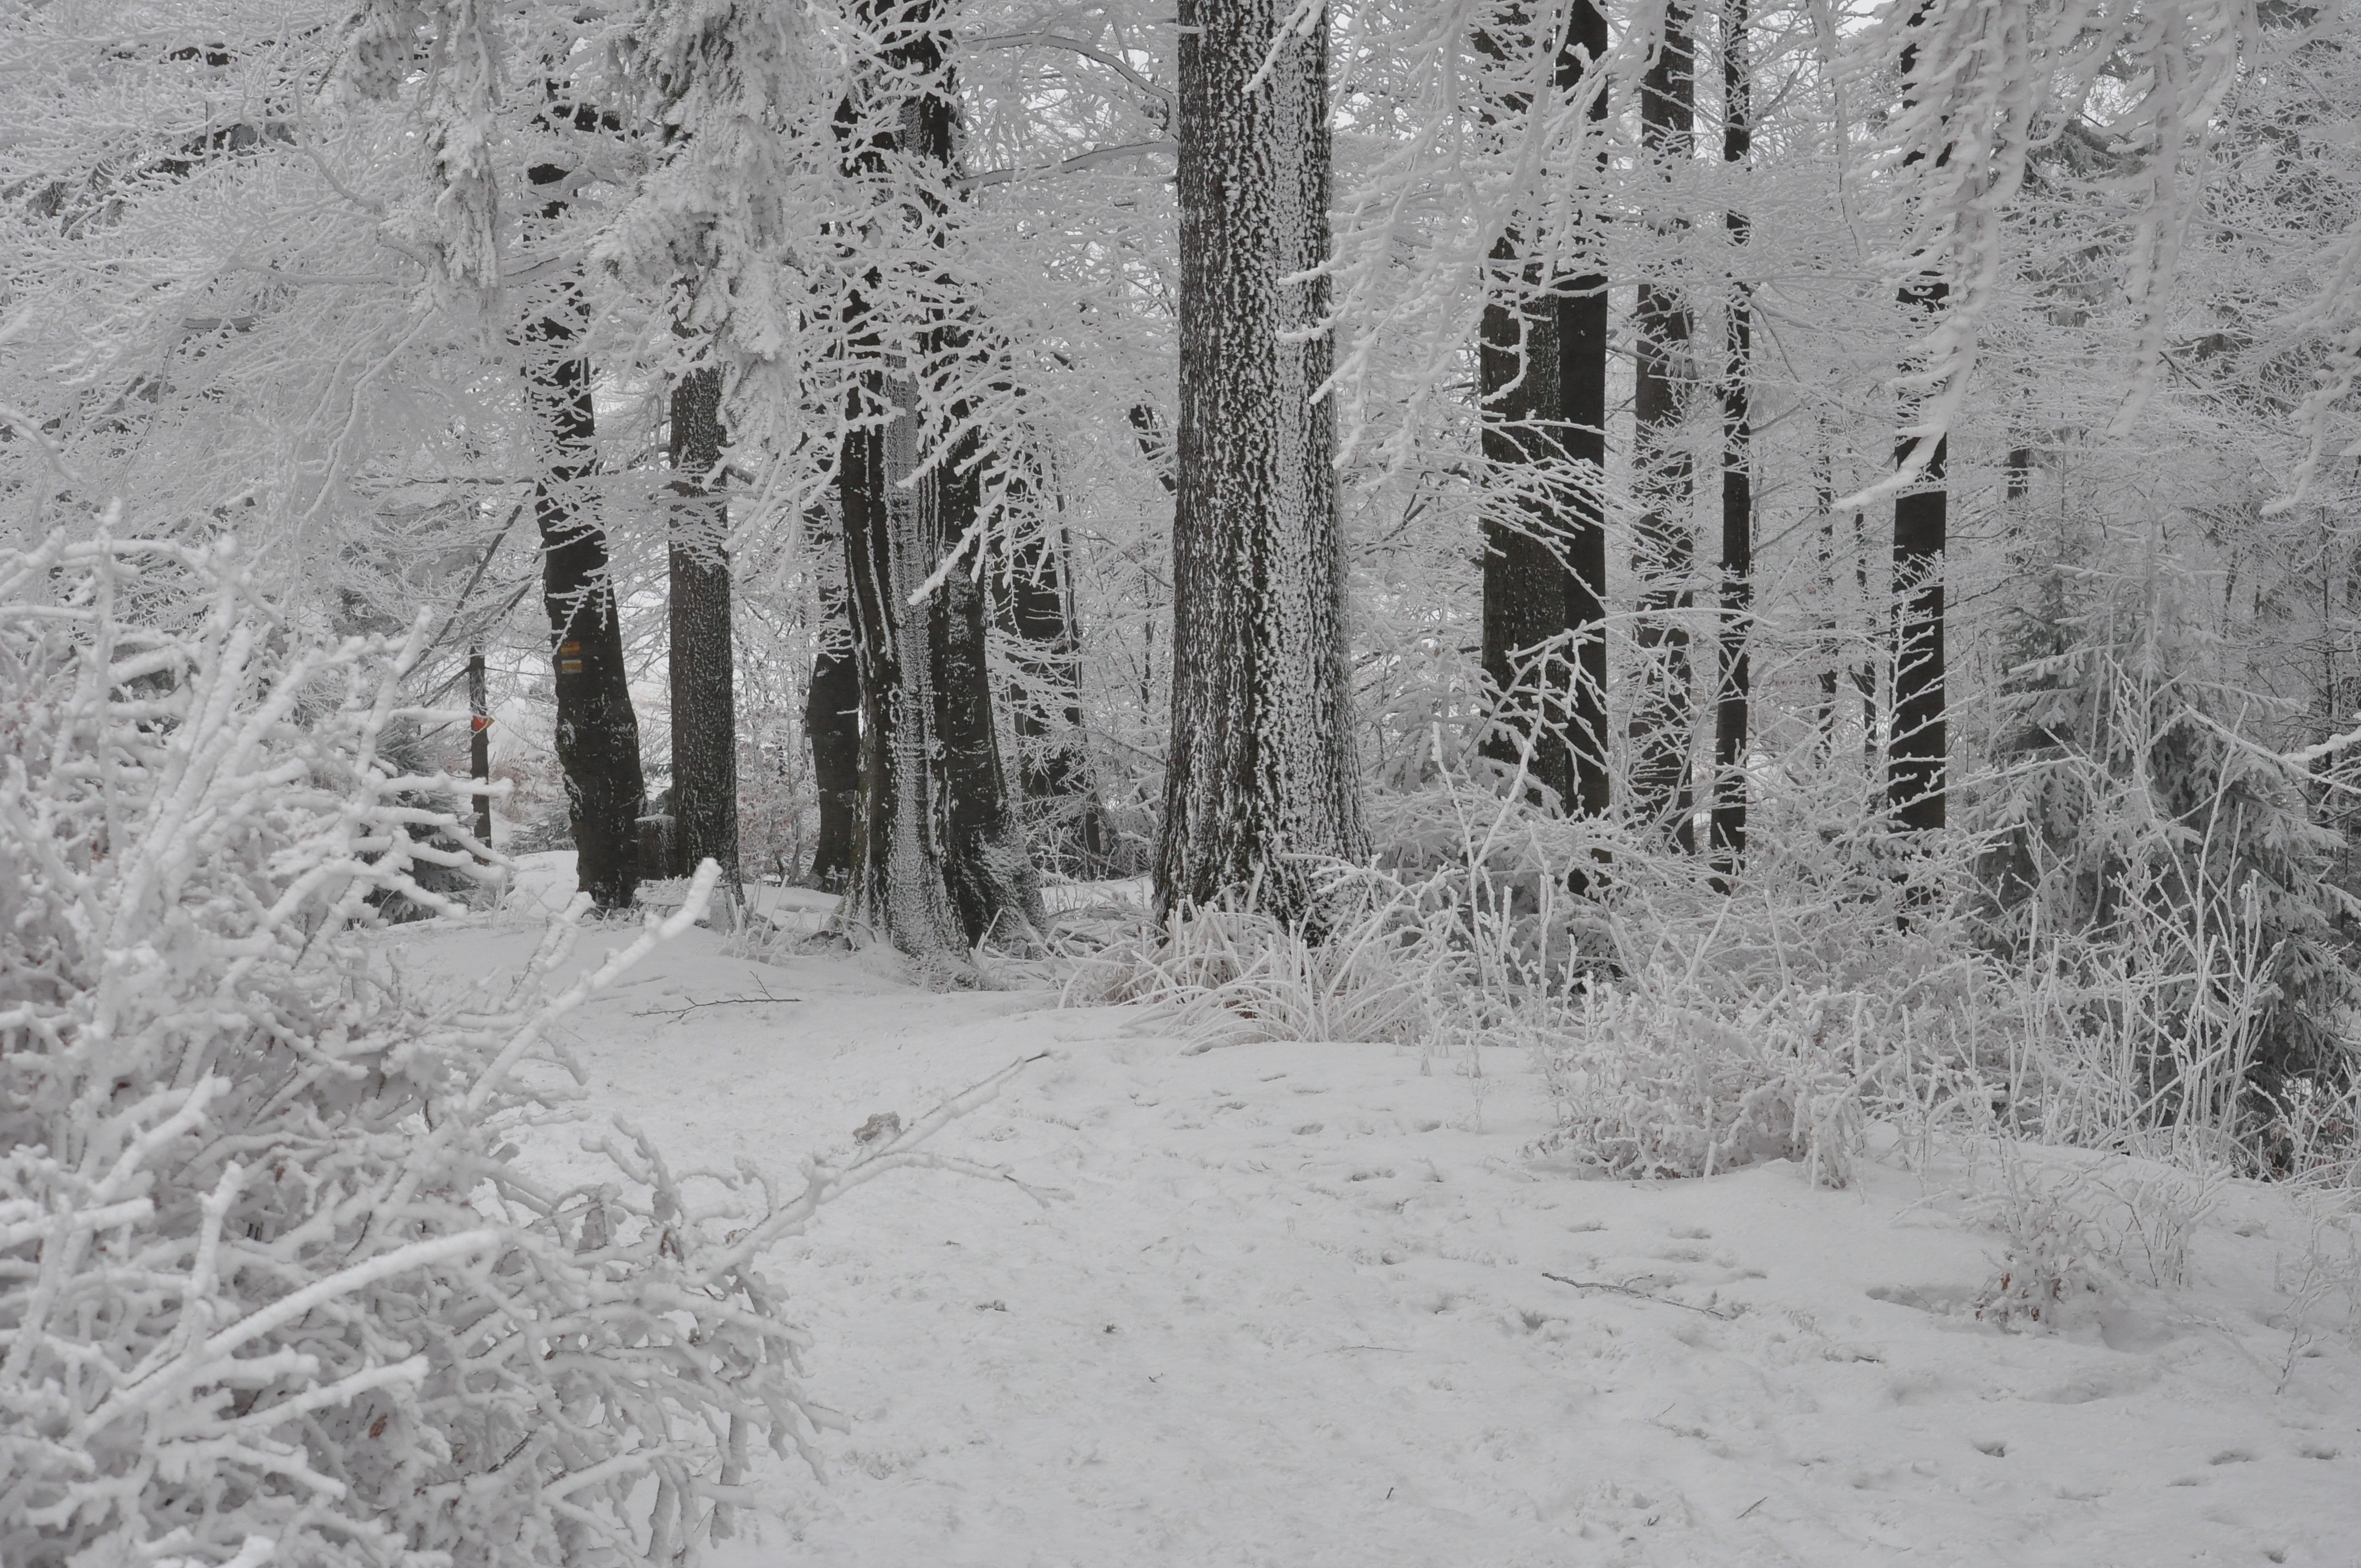
landscape, tree, nature, forest, snow, winter, black and white, frost, weather, monochrome, season, mountains, poland, blizzard, habitat, freezing, winter in the mountains, monochrome photography, natural environment, geological phenomenon, winter storm, szczyrk